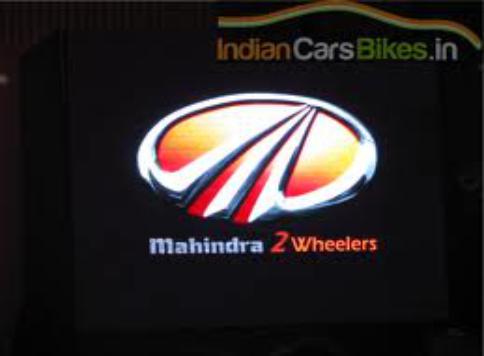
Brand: Mahindra-1
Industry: Transportation